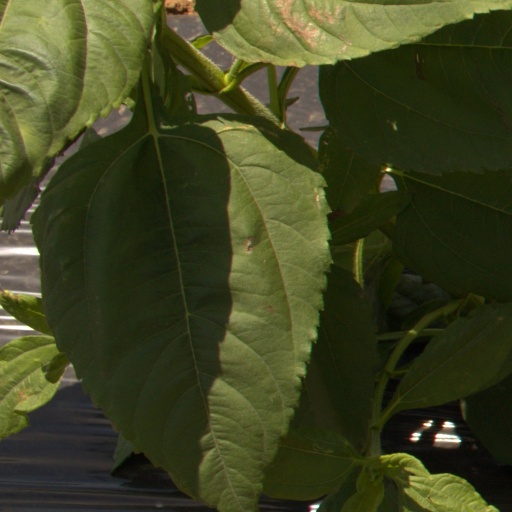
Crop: Jerusalem artichoke